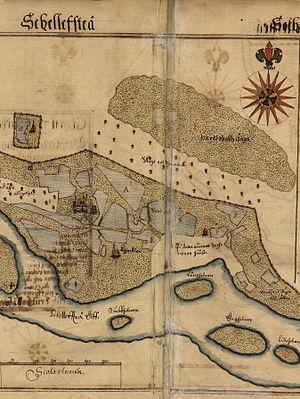
Skellefteå est une ville de Suède, chef-lieu de la commune de Skellefteå, dans le comté de Västerbotten. 32 425 personnes y vivent.